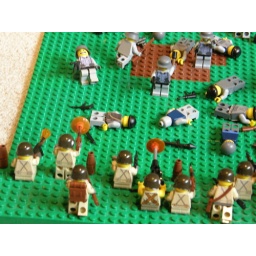
Set for my new brickfilm waiting for new germans and more green plates in order.Decals credit to roaglaan.